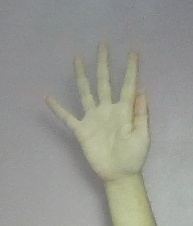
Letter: sheen